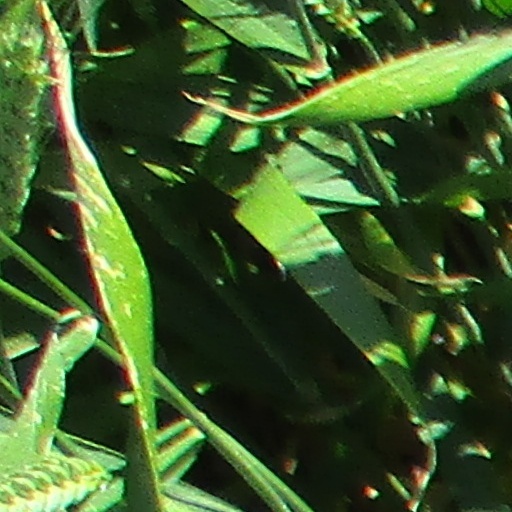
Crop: wheat